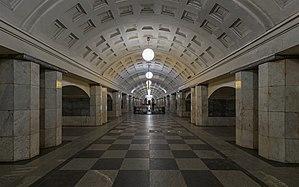
Okhotny Riad, est une station de la ligne Sokolnitcheskaïa du métro de Moscou, située, près du Kremlin, sur le territoire de l'arrondissement Tverskoï dans le district administratif central de Moscou.